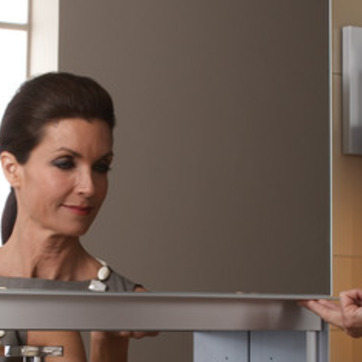
Material: mirror